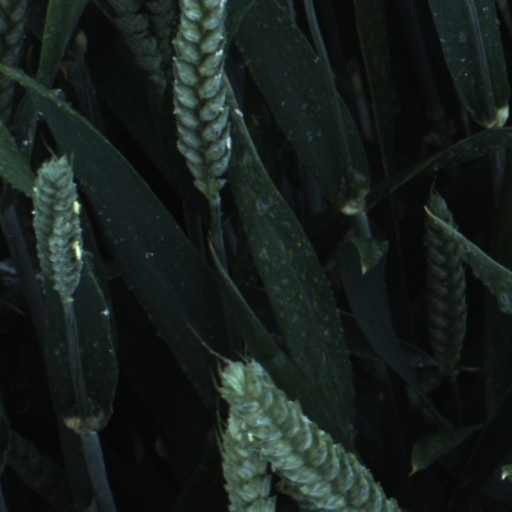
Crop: wheat